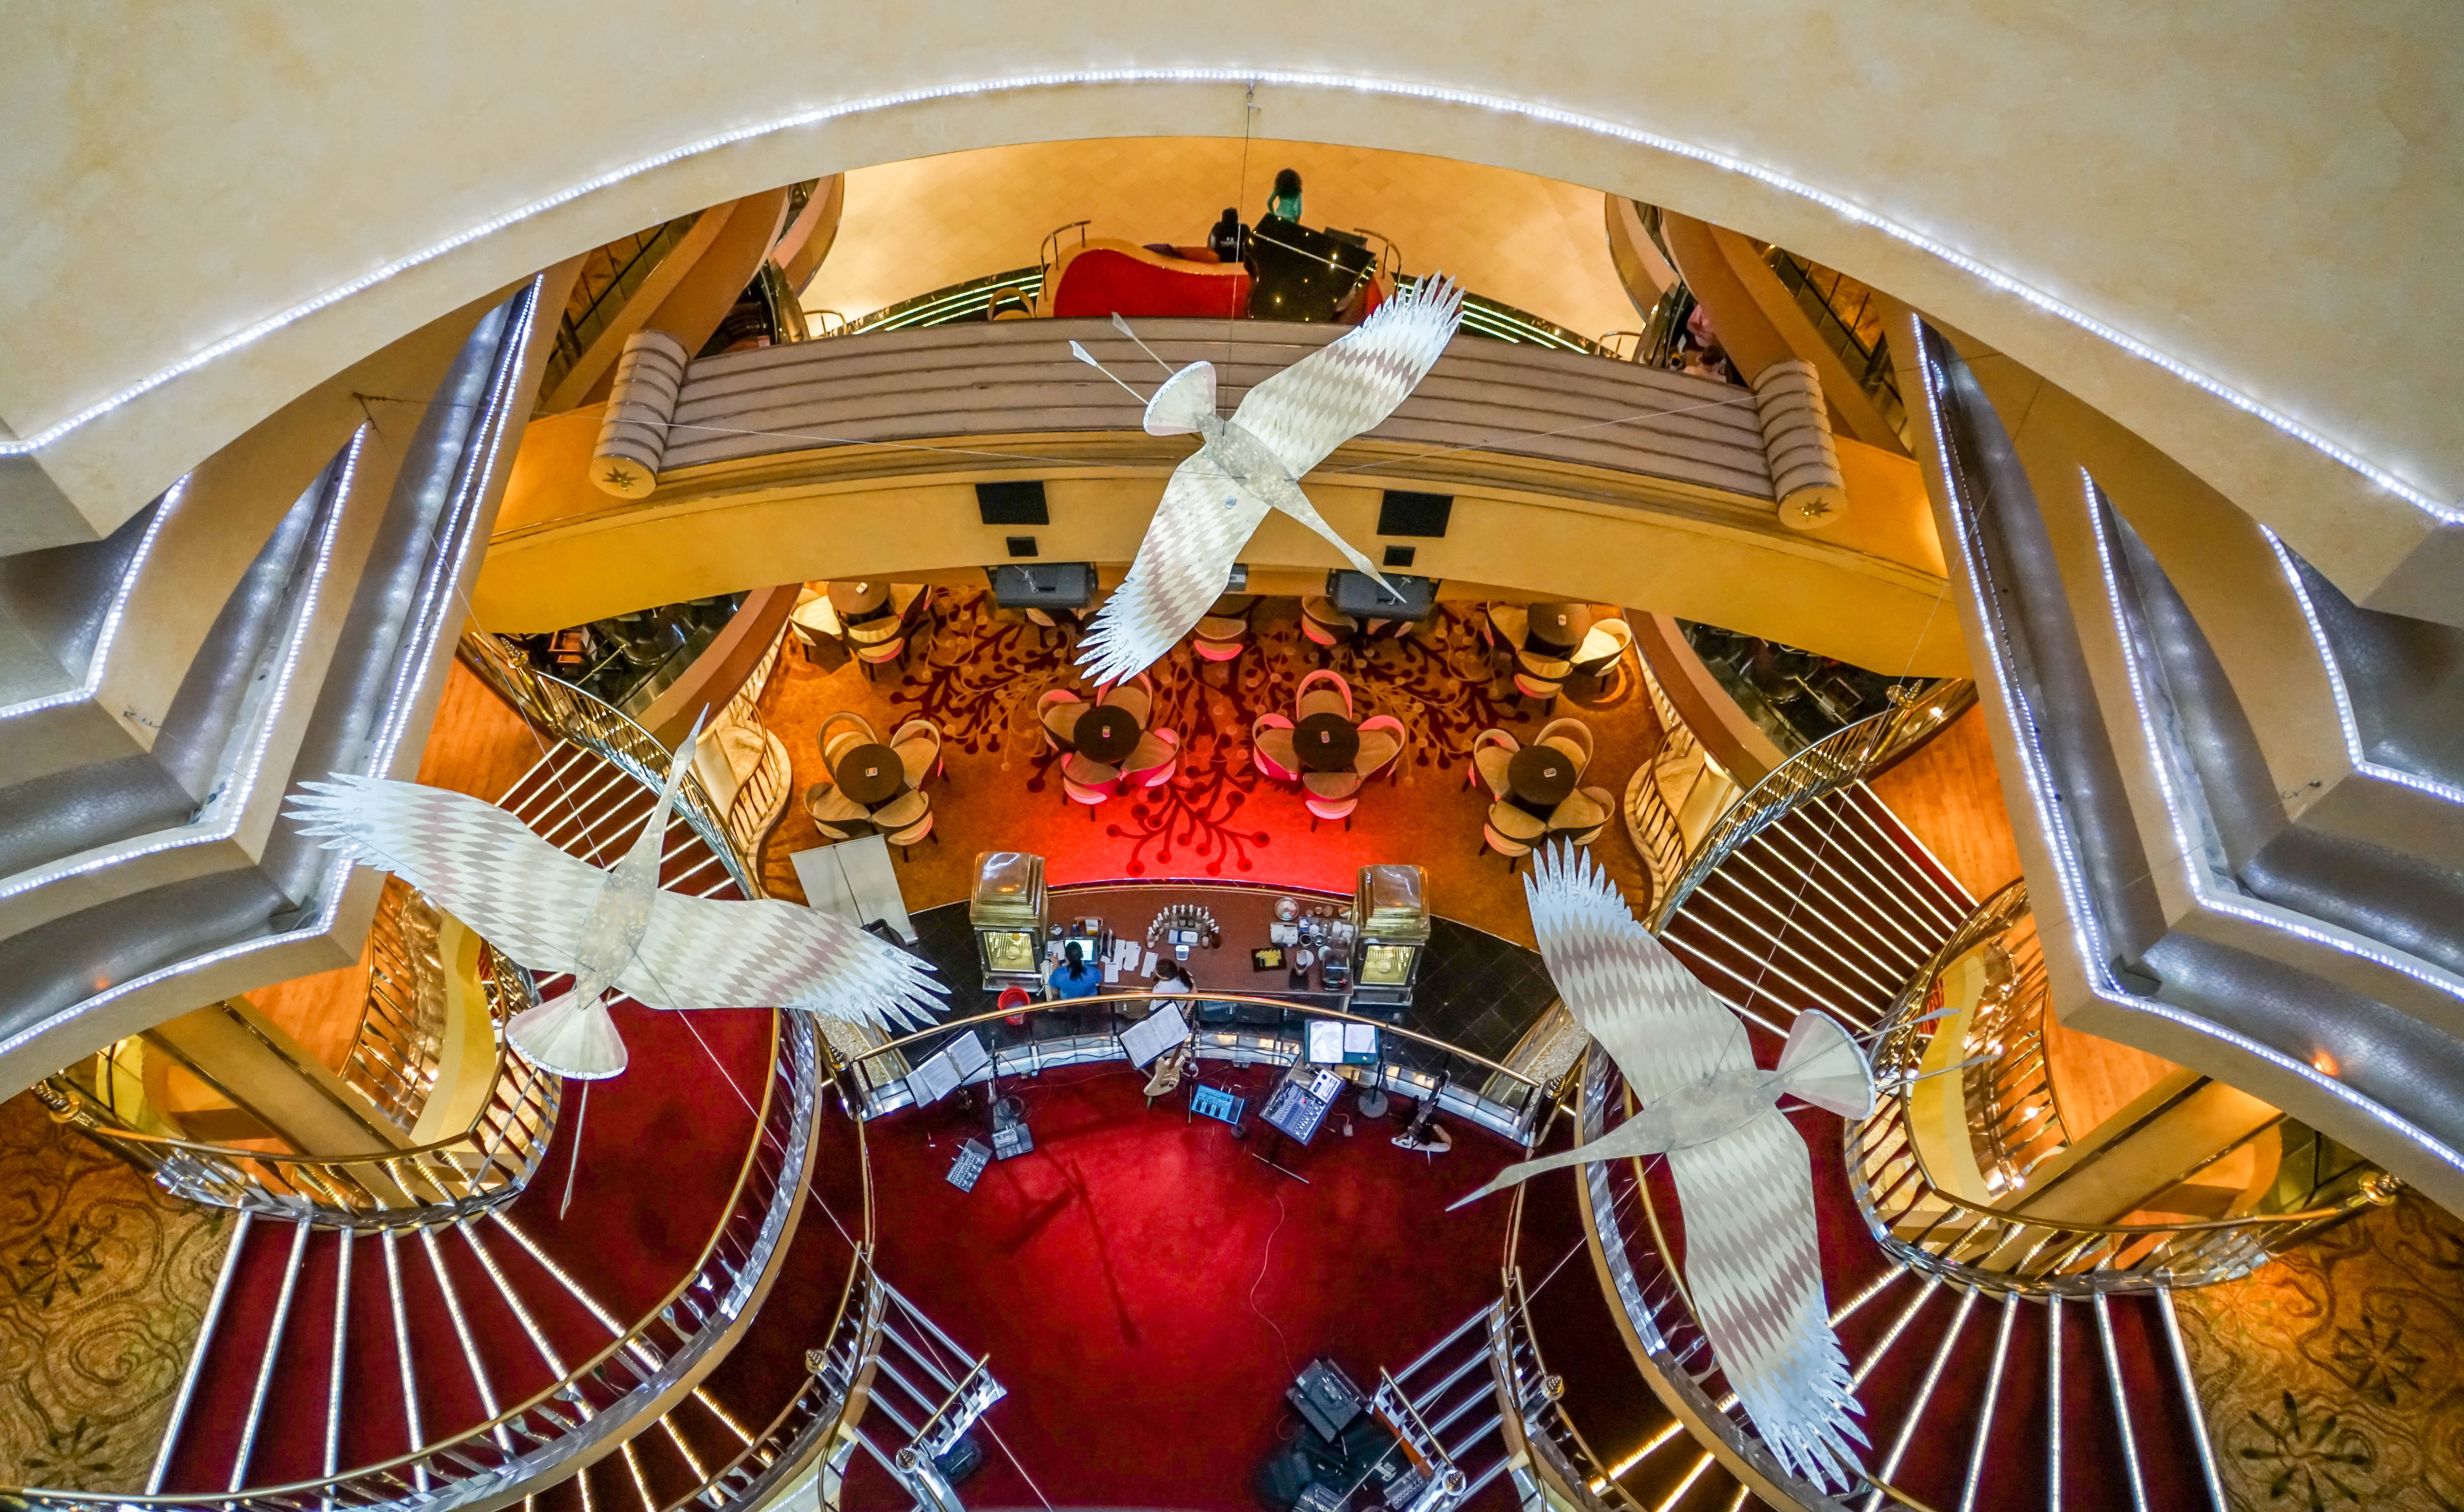
interior, ship, travel, transportation, decoration, decor, cruise, design, ornate, symmetry, cruise ship